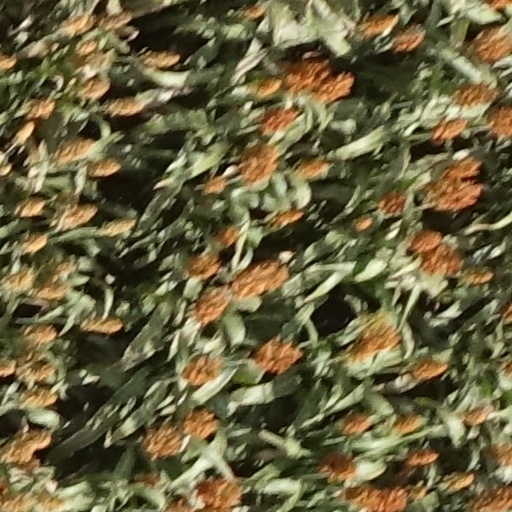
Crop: sorghum